Main City Hall

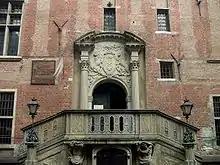
Front door and portal with the coat of arms of Gdańsk

The oldest fragments of the town hall come from 1327 to 1336 - the building was then much smaller in size, which led to its expansion in the subsequent years. In the fourteenth-century the Main City of Gdańsk was reconstructed, and in 1346 replaced the then enforced Lübeck law with the Kulm law. The reform had separated the roles of the city council and ława miejska (which was responsible for the judiciary). The separation of the two bodies led to the need for two separate halls for the two institutions. In 1357, in the location of the current town hall, a temporary town hall was located.